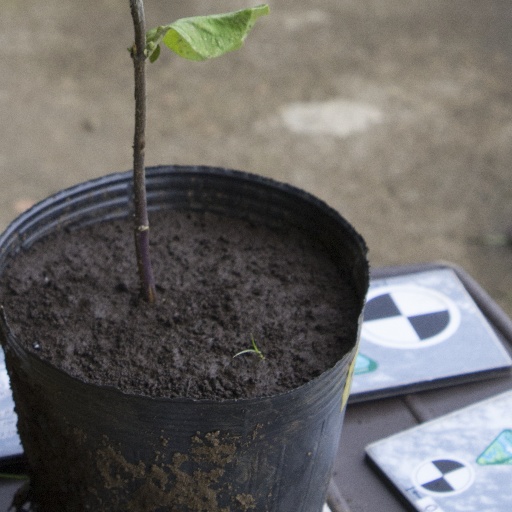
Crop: soybean